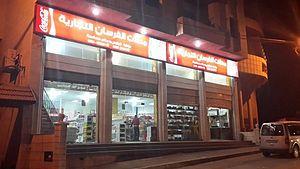
Ash-Shuyukh est un village palestinien montagneux situé à 6.5 km au nord-est d'Hébron, qui appartient administrativement par gouvernorat à Hébron. Il y a cinq familles vivant dans ce village : Alhalaika, Ewidat, Alwarasnah, Alhasasnah et Alayaydah.